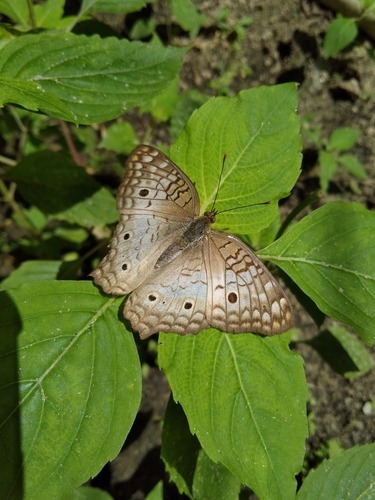
Scientific name: Anartia jatrophae
Common name: White peacock
Family: Nymphalidae
Order: Lepidoptera
Pollinator type: Primary pollinator
Habitat: Gardens, parks, and open areas
Geographic range: Southern United States to Argentina
Conservation status: Least Concern